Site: brandenburg
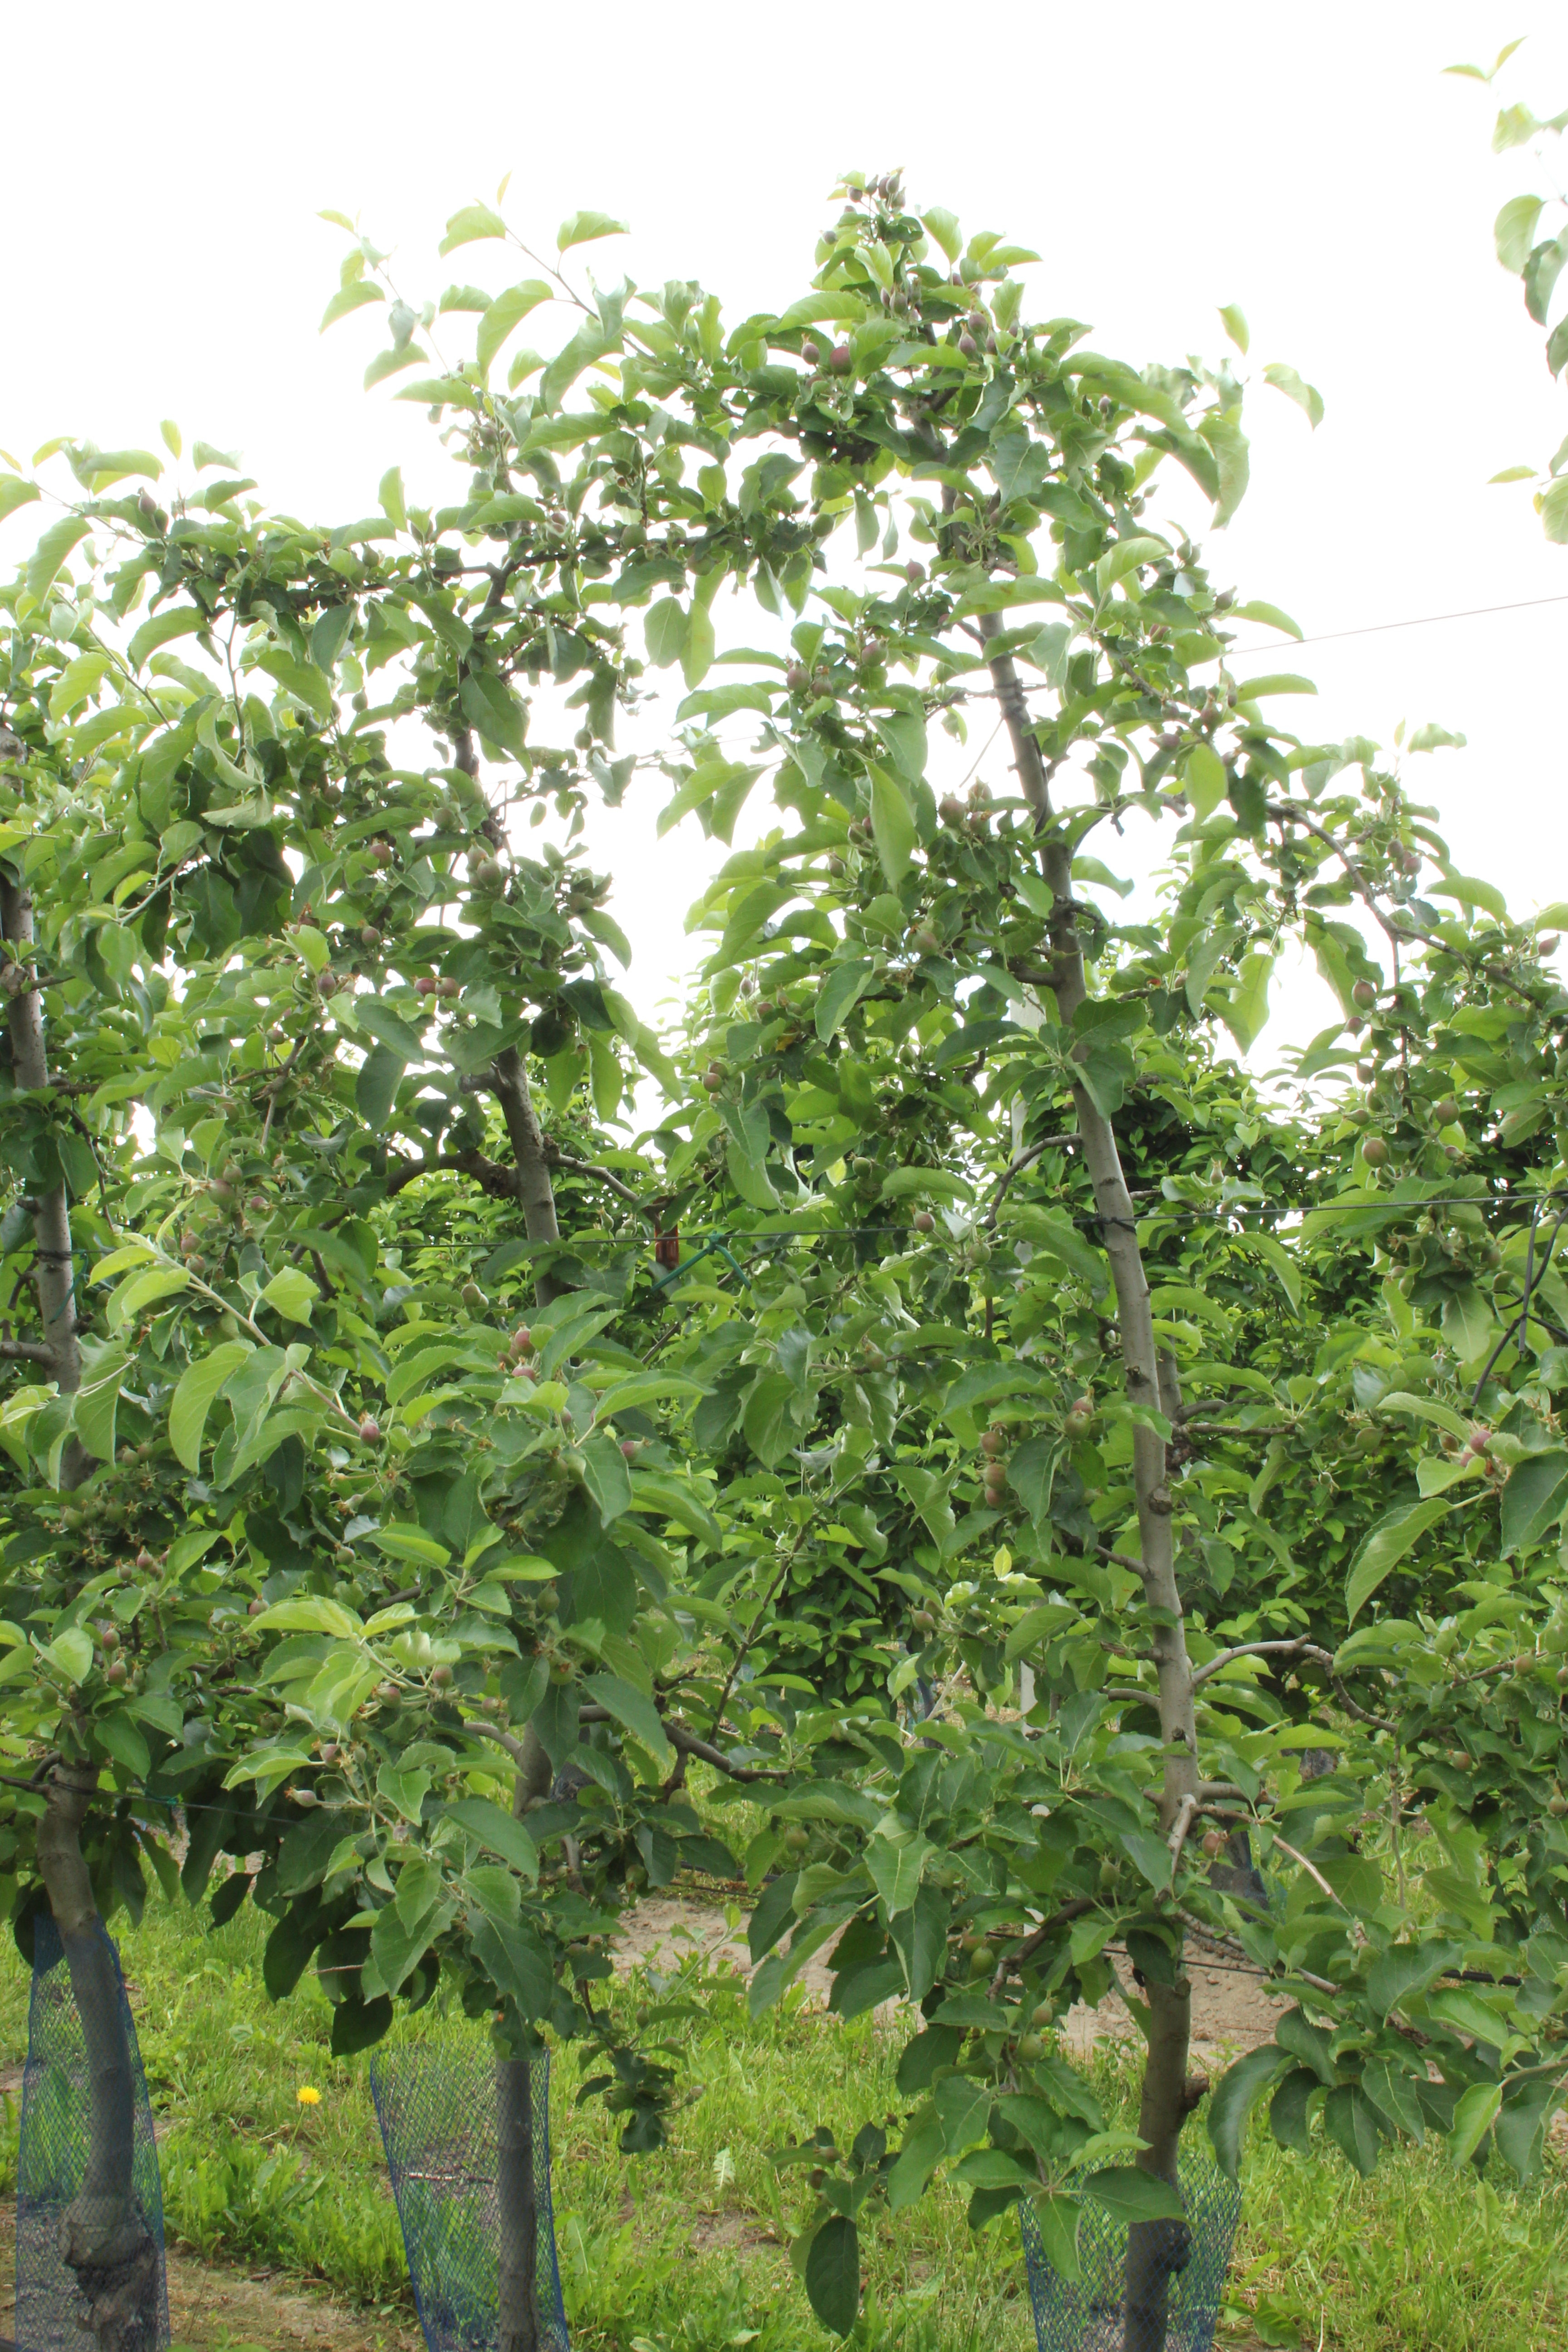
Growth stage (BBCH 72): Development of fruit